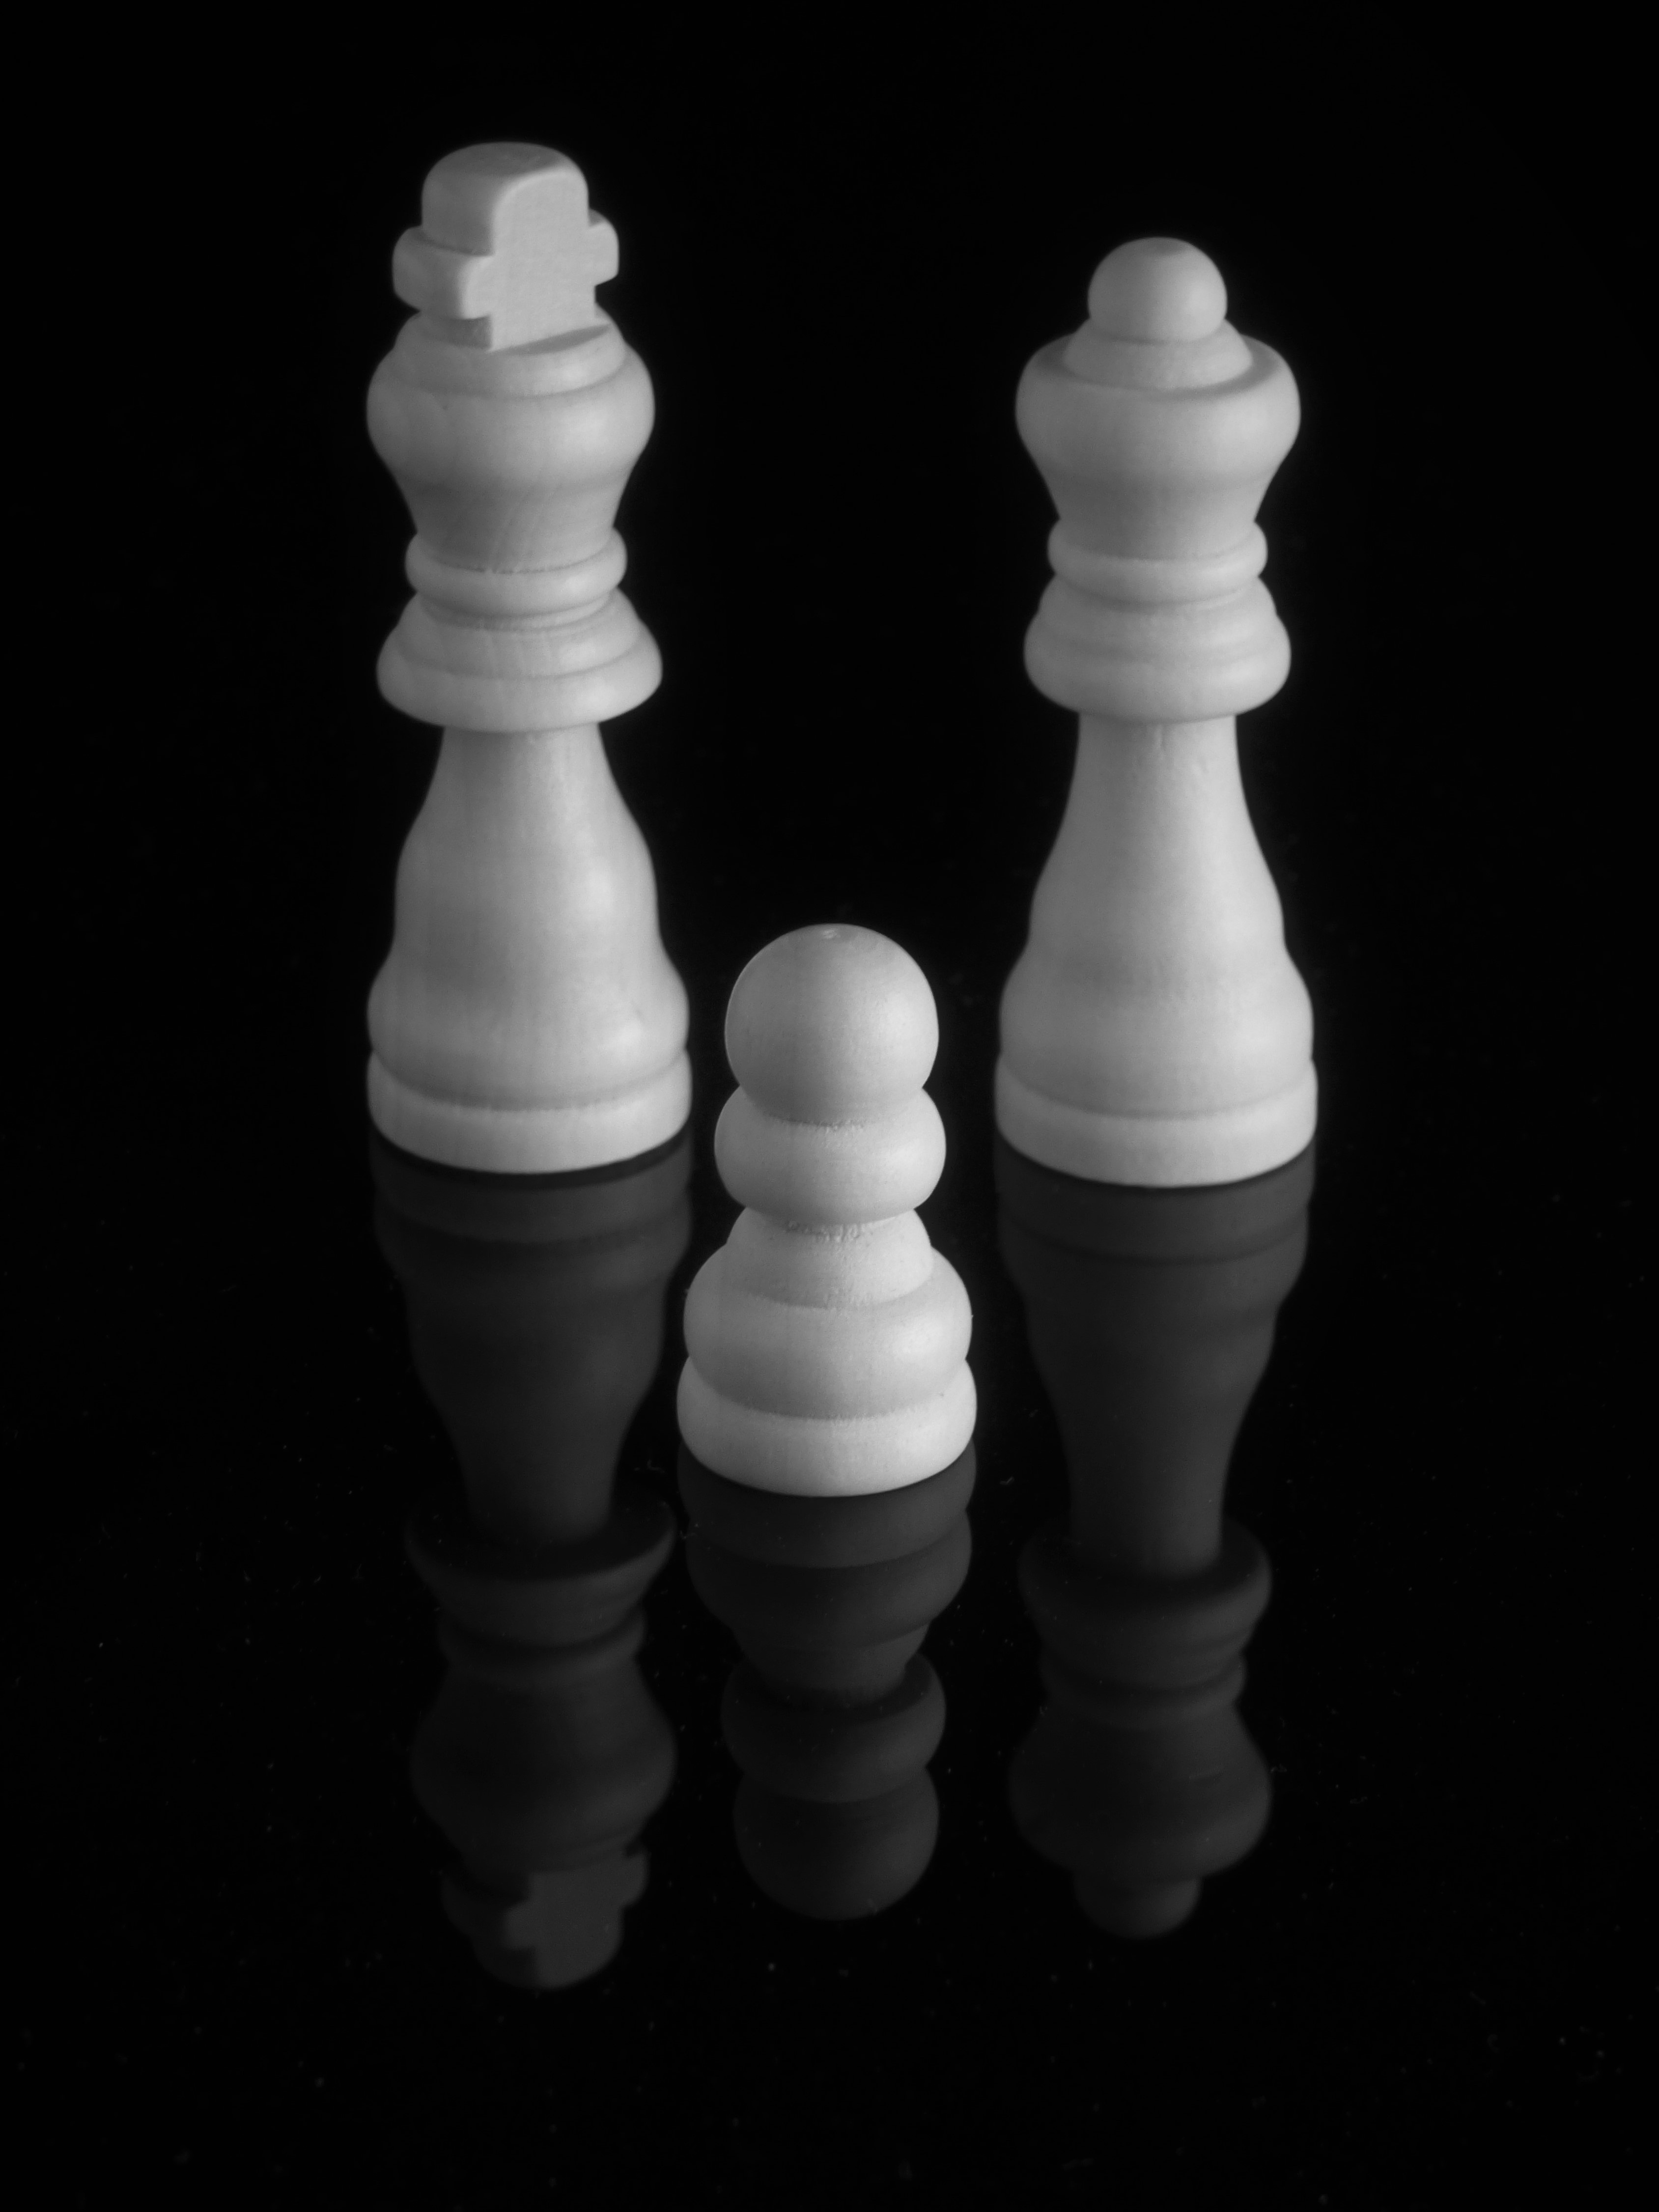
glass, think, bottle, board game, product, king, chess, chessboard, chess piece, royal, figures, games, kings, bauer, mirroring, game figure, game characters, chess pieces, indoor games and sports, tabletop game, bowling pin